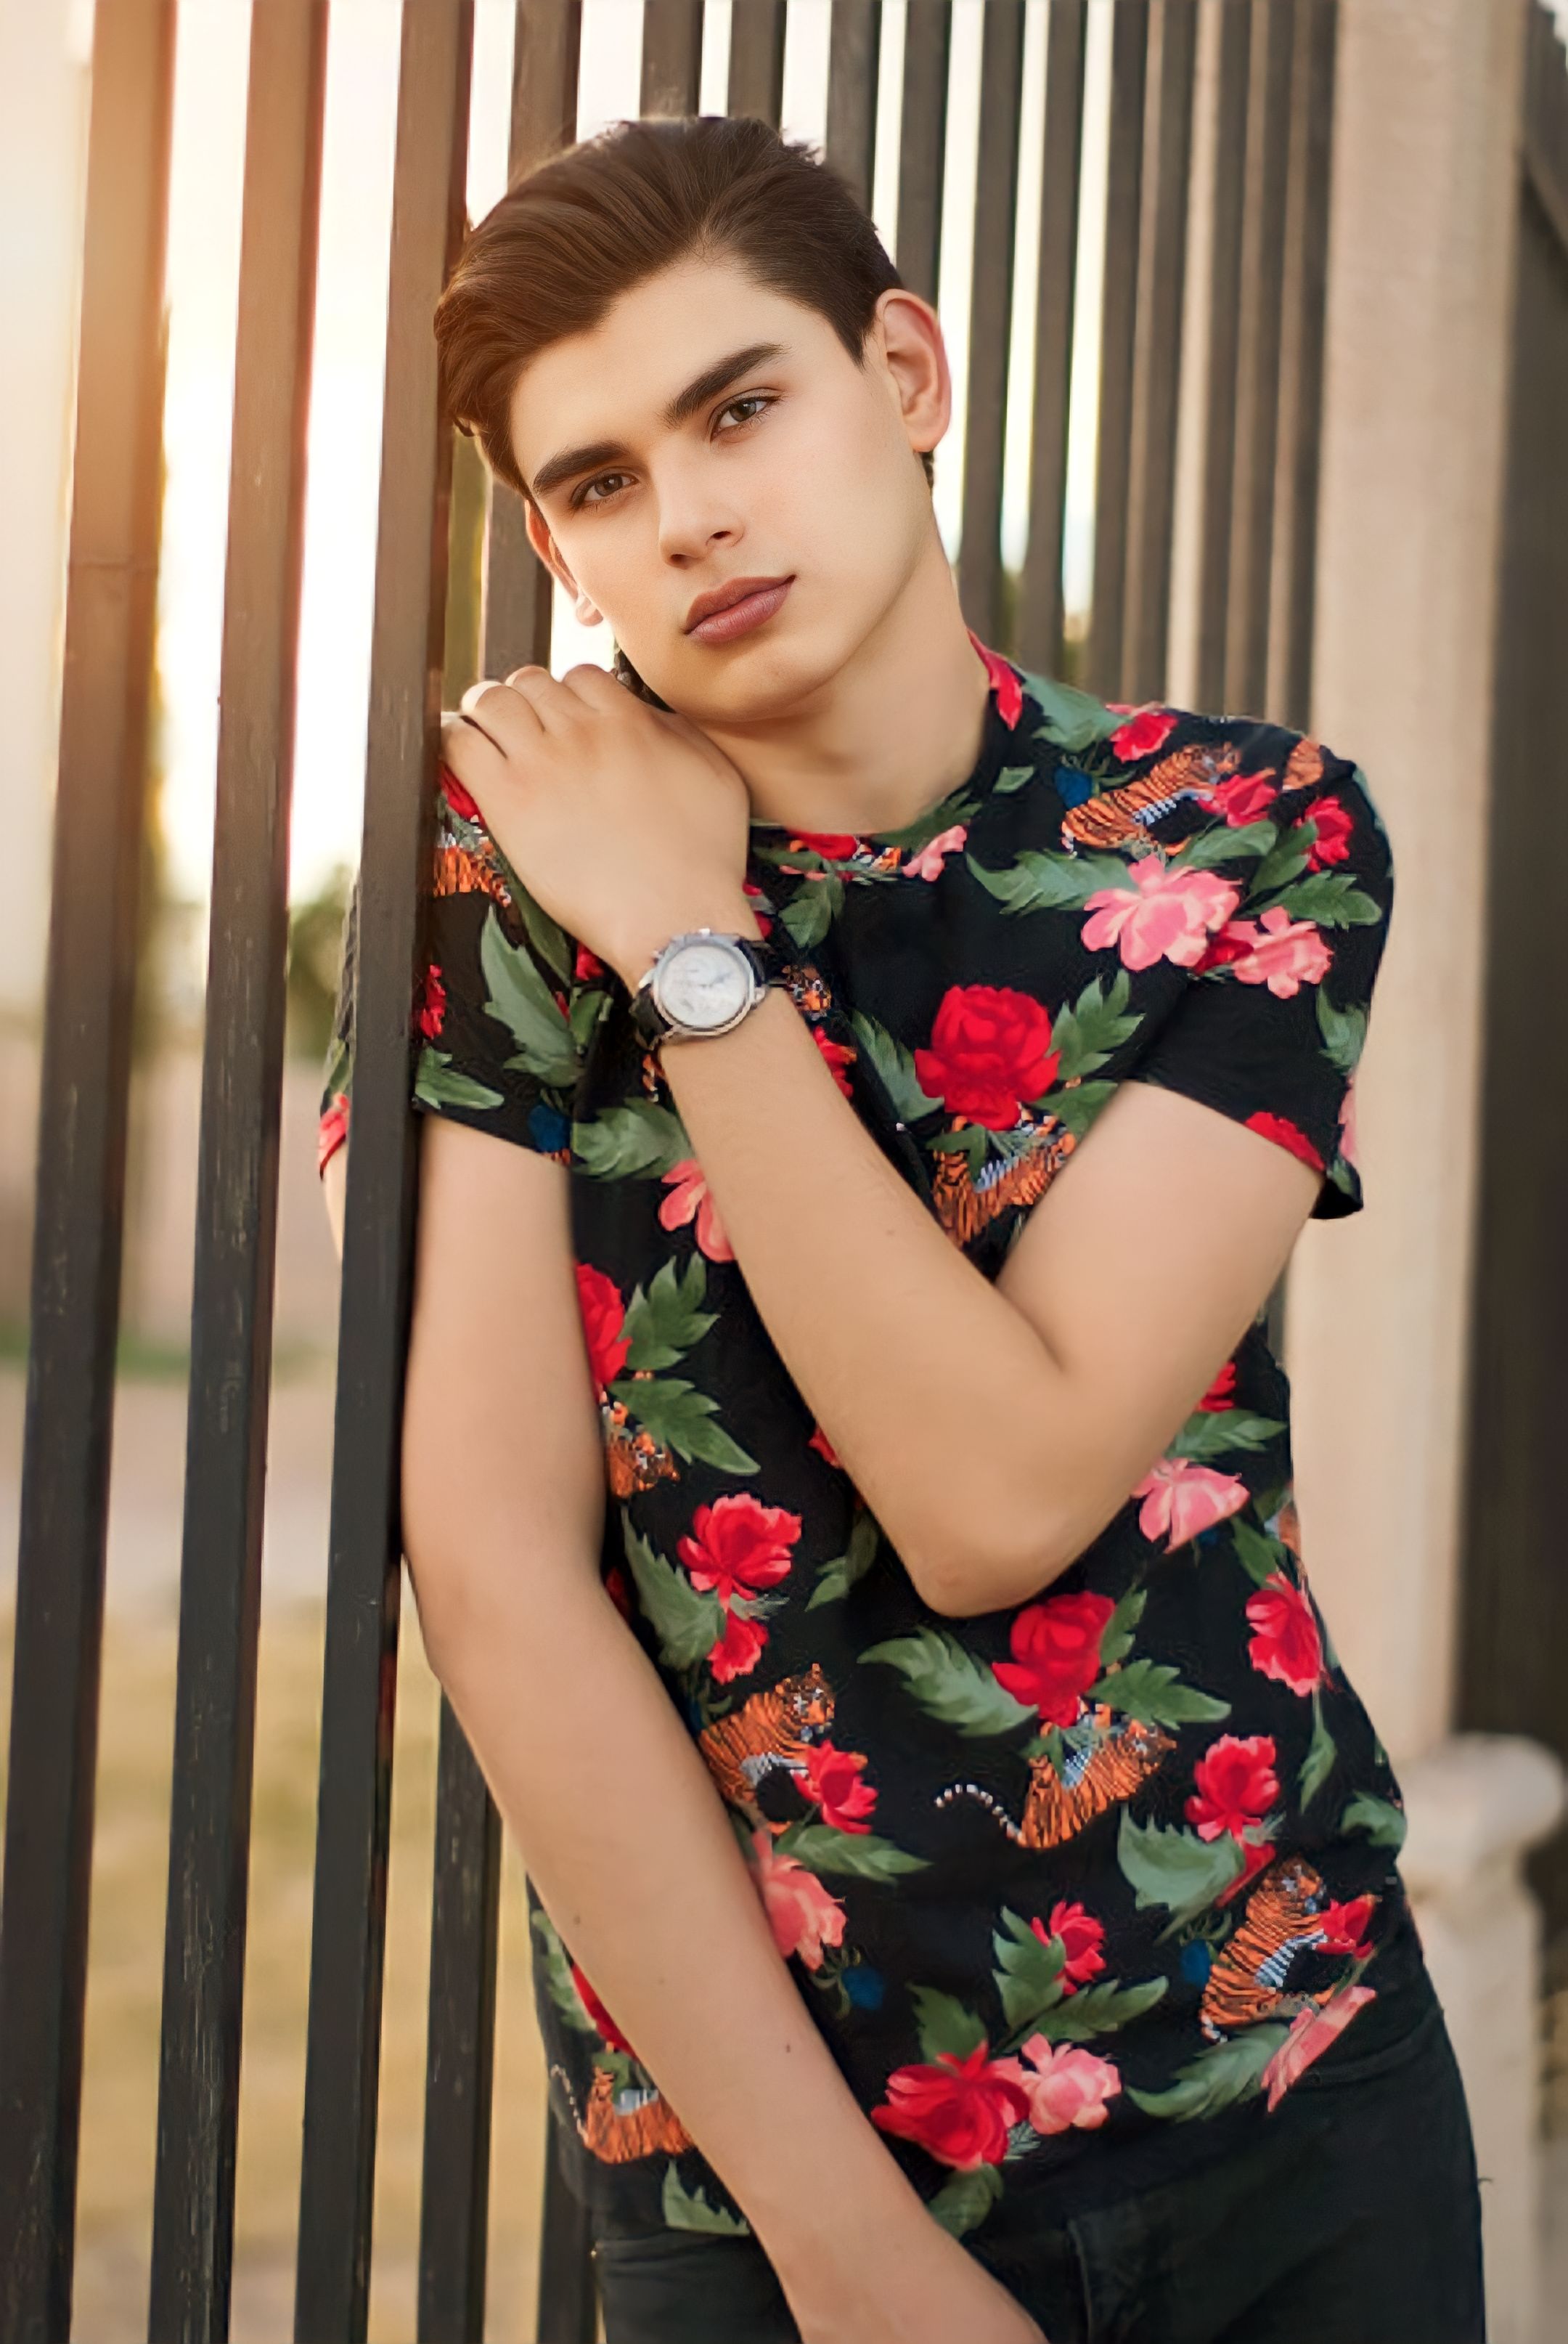
man, portrait, lip, neck, fashion, sleeve, flash photography, waist, collar, thigh, fashion design, jewellery, formal wear, fashion model, human leg, pattern, magenta, eyewear, wrist, elbow, abdomen, sitting, portrait photography, photo shoot, fashion accessory